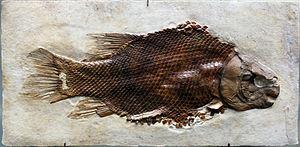
Les Semionotiformes forment un ordre éteint de poissons à nageoires rayonnées principalement d'eau douce, qui a vécu du Trias au Crétacé. Son genre type est Semionotus.